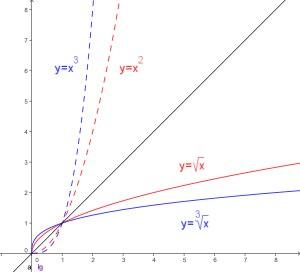
En mathématiques, une racine n-ième d'un nombre a est un nombre b tel que bⁿ = a, où n est un entier naturel non nul.